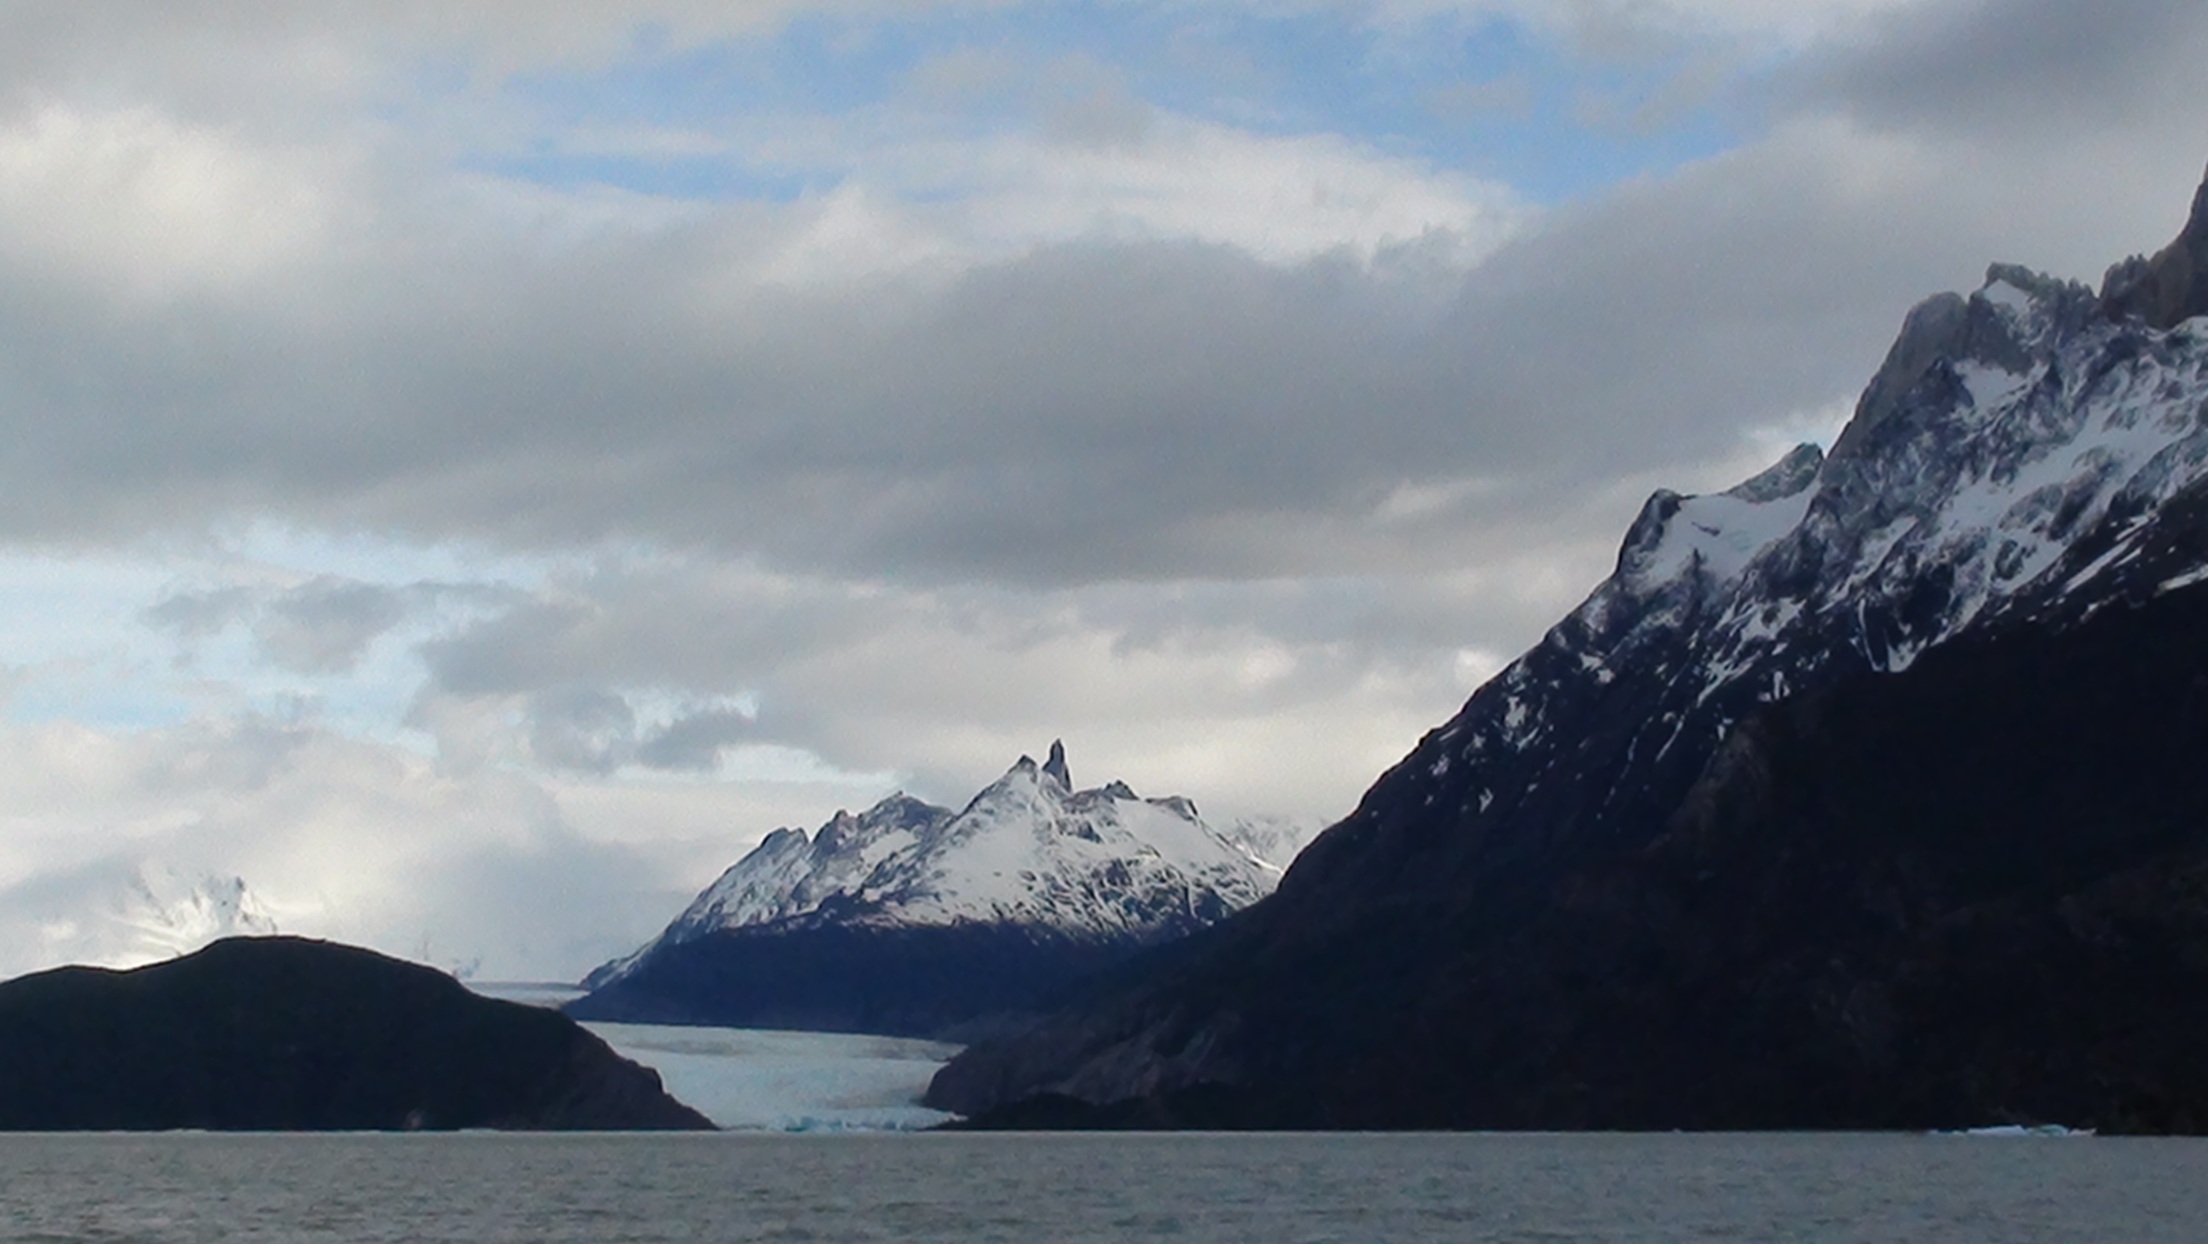
landscape, sea, nature, mountain, snow, cloud, lake, mountain range, ice, glacier, bay, fjord, arctic, national park, iceberg, chile, south, clouds, mountains, loch, andes, patagonia, landform, arctic ocean, geographical feature, glacial landform